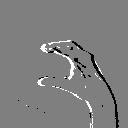
ASL letter: c